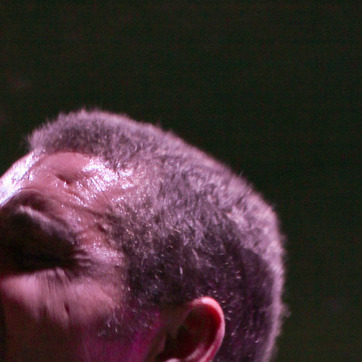
Material: hair